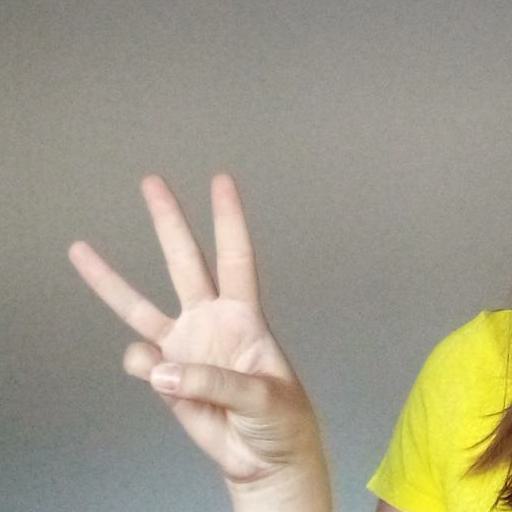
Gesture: three